British and Irish stained glass (1811–1918)

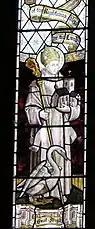
Elegant figures in subdued colours.

Inspired by Ruskin, Pugin and the Gothic Revival, some artists sought to reproduce the style of figures that they saw in ancient glass, illuminated manuscripts and the few remaining English wall paintings of the Gothic period. A major source was provided by the Biblia Pauperum or so-called "Poor Man's Bible". The resulting figures are elongated, curvilinear and stylised rather than naturalistic. The drapery folds and scrolls are exaggerated and the gestures are expansive. The painted details are highly linear, crisply defined and elegant. The style lent itself to narrative, to pure colour and to highly decorative effects. While the figures may seem quaint or even naïve, the quality of design of many of these windows is often highly sophisticated and the detailing exquisite. The masters of Gothic revival were John Hardman and Co. of Birmingham and Clayton and Bell.